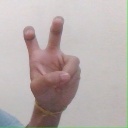
अक्षर: ई